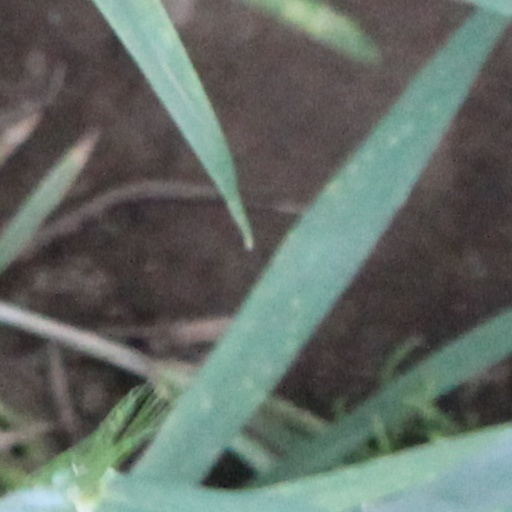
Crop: wheat